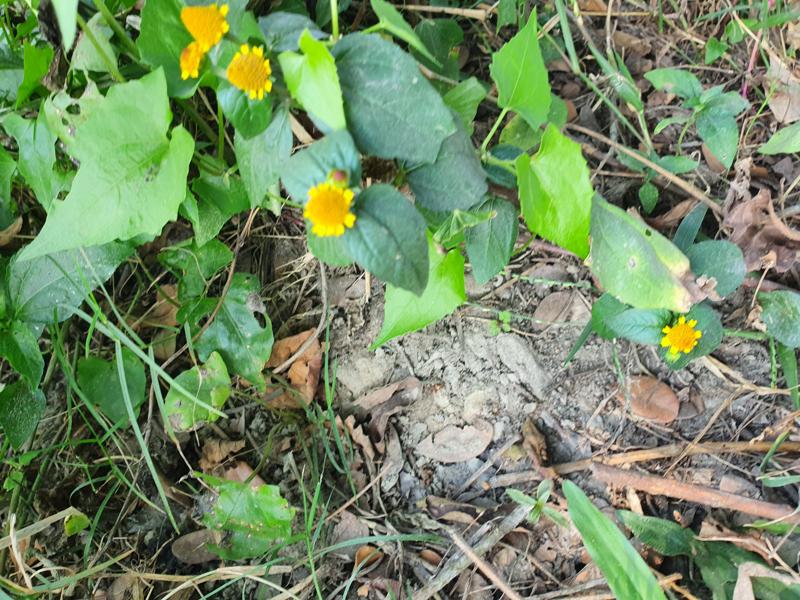
Weed species: Synedrella nodiflora